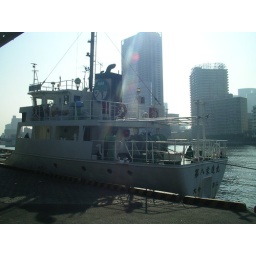
082204 Boat on river by Tsukiji market